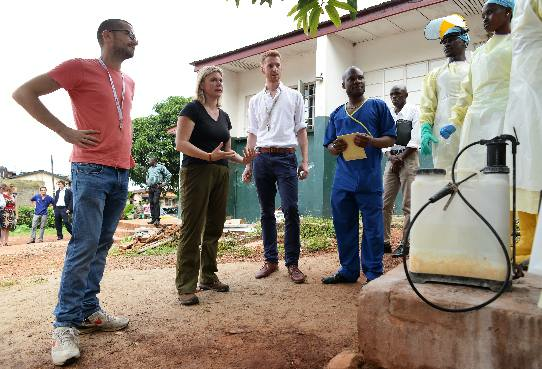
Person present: Yes